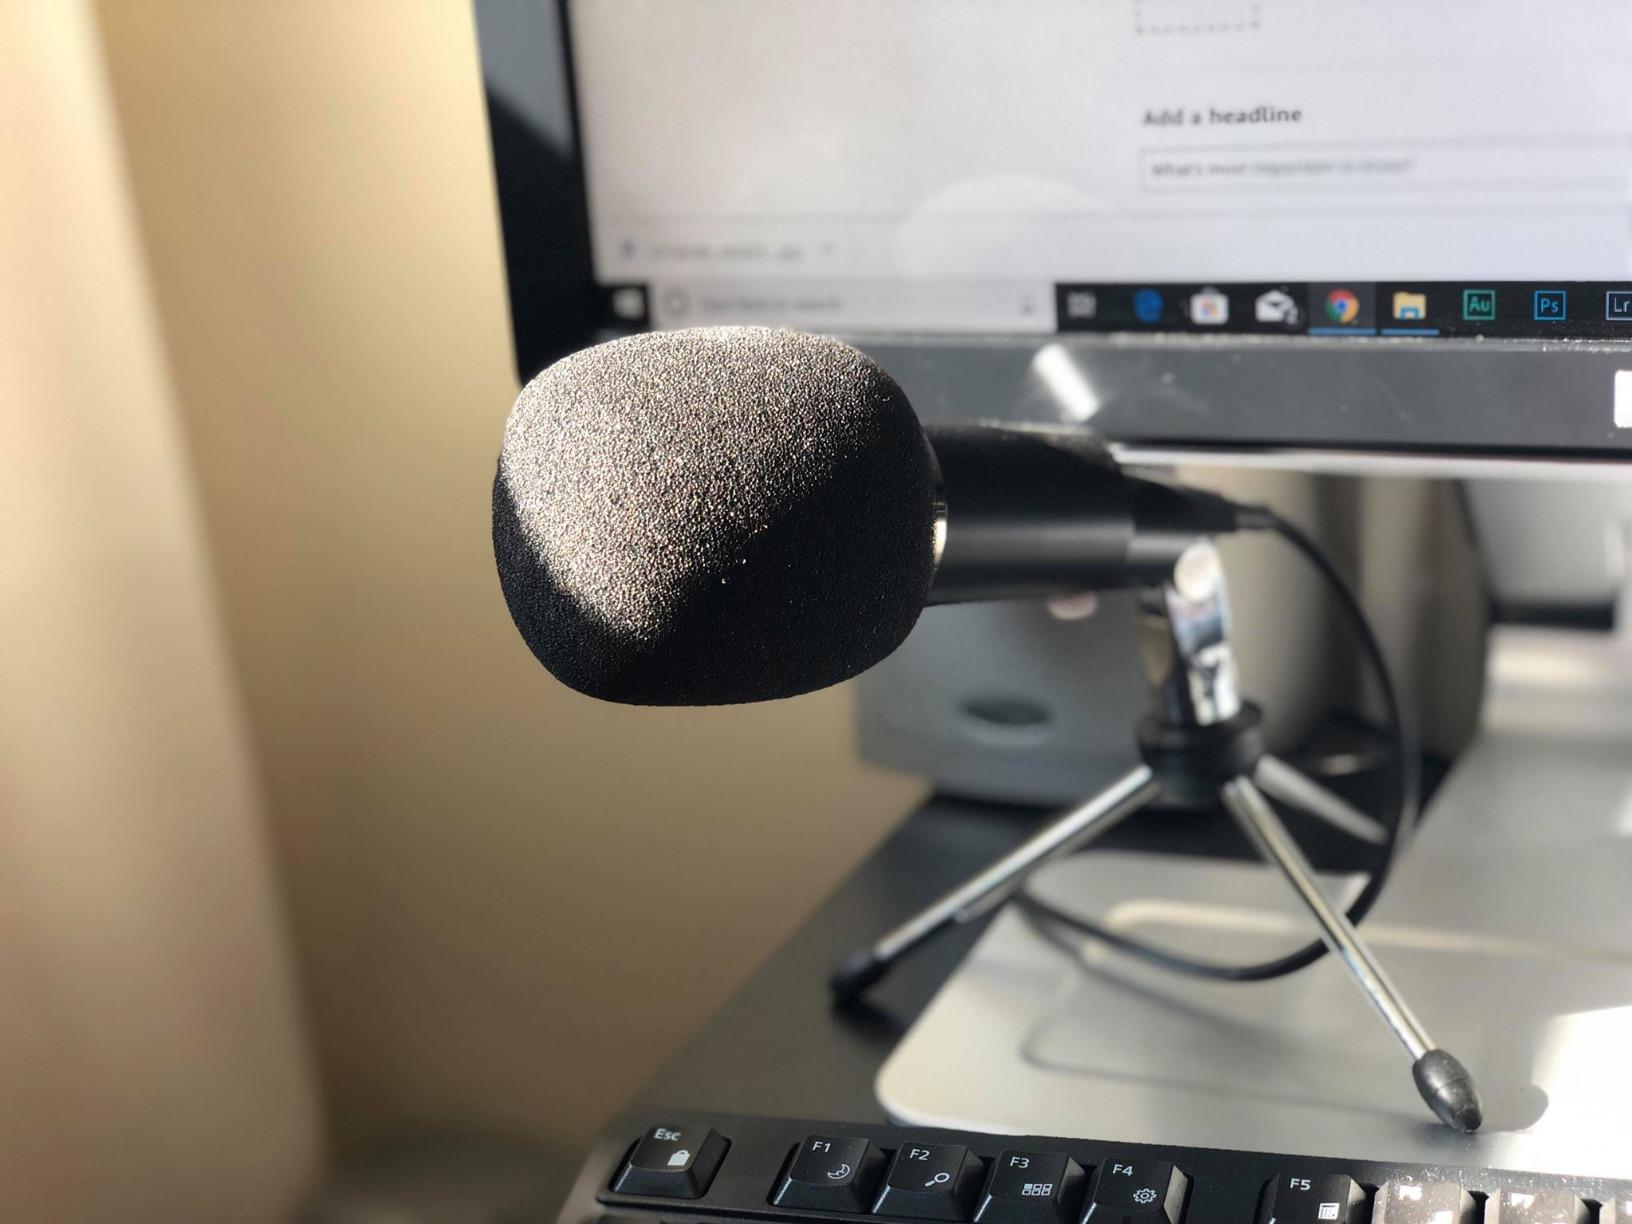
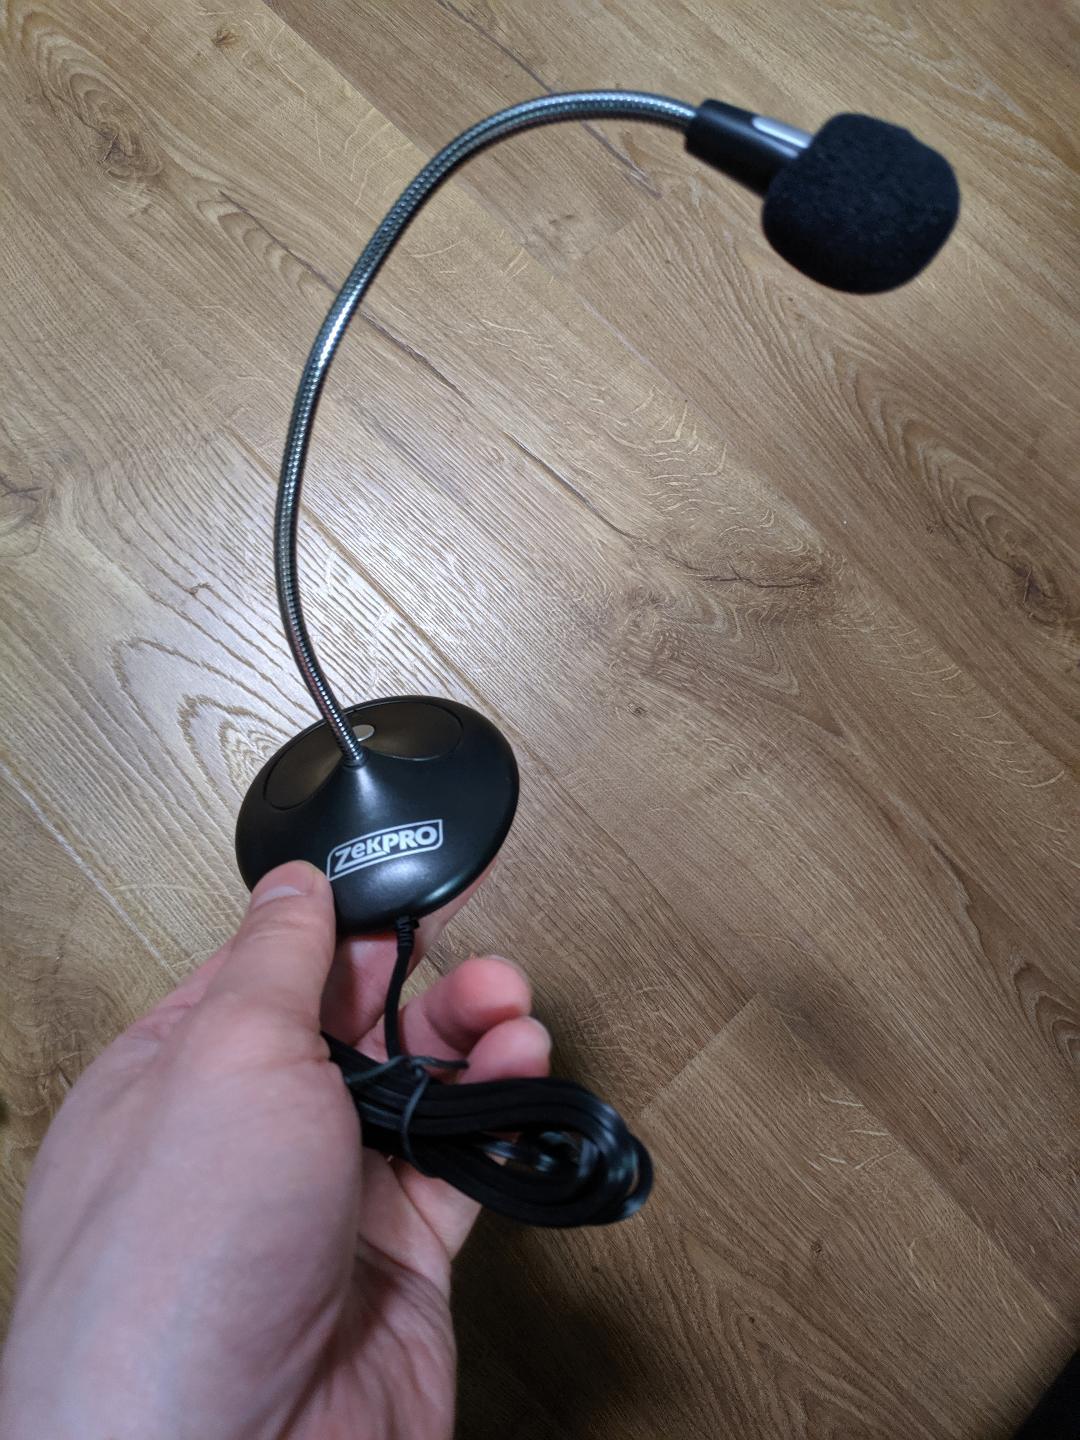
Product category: microphone
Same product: no